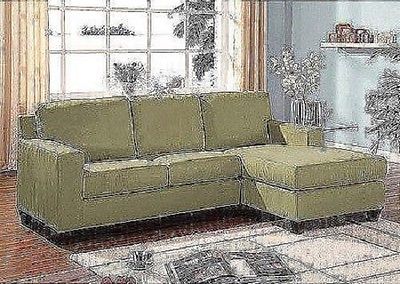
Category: sofa